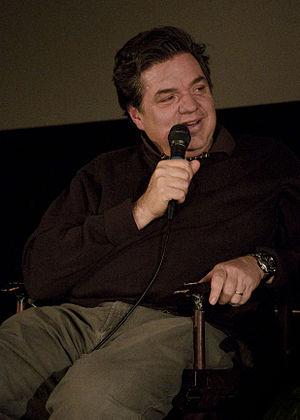
Oliver Platt de son vrai nom Oliver James Platt, est un acteur, humoriste, et producteur canadien né le 12 janvier 1960 à Windsor, en Ontario, au.
Chicago Med est une série télévisée américaine créée par Dick Wolf et Matt Olmstead, et développée par Derek Haas et Michael Brandt, elle est diffusée depuis le 17 novembre 2015 sur le réseau NBC et au Canada sur le réseau Global pour les quatre premières saisons, puis sur Citytv. C'est une série dérivée de Chicago Fire et de Chicago PD.